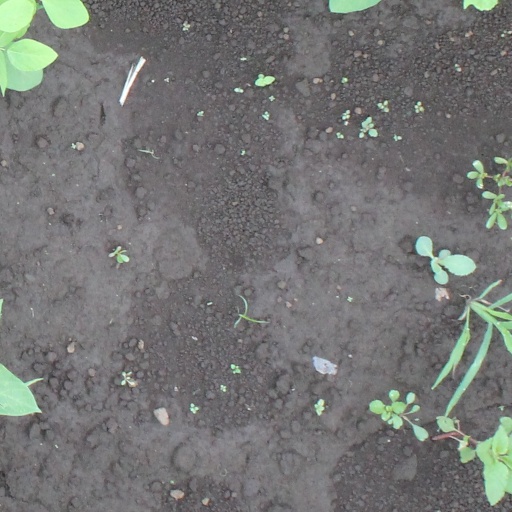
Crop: soybean